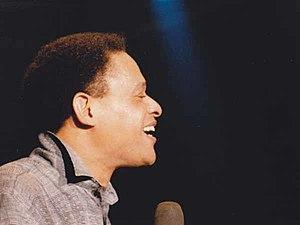
Al Jarreau à Montreux en 1986 (probablement)
Le Grammy Award for Best Jazz Vocal Album est une récompense musicale décernée depuis 1977 à des artistes de jazz lors de la cérémonie des Grammy Awards.